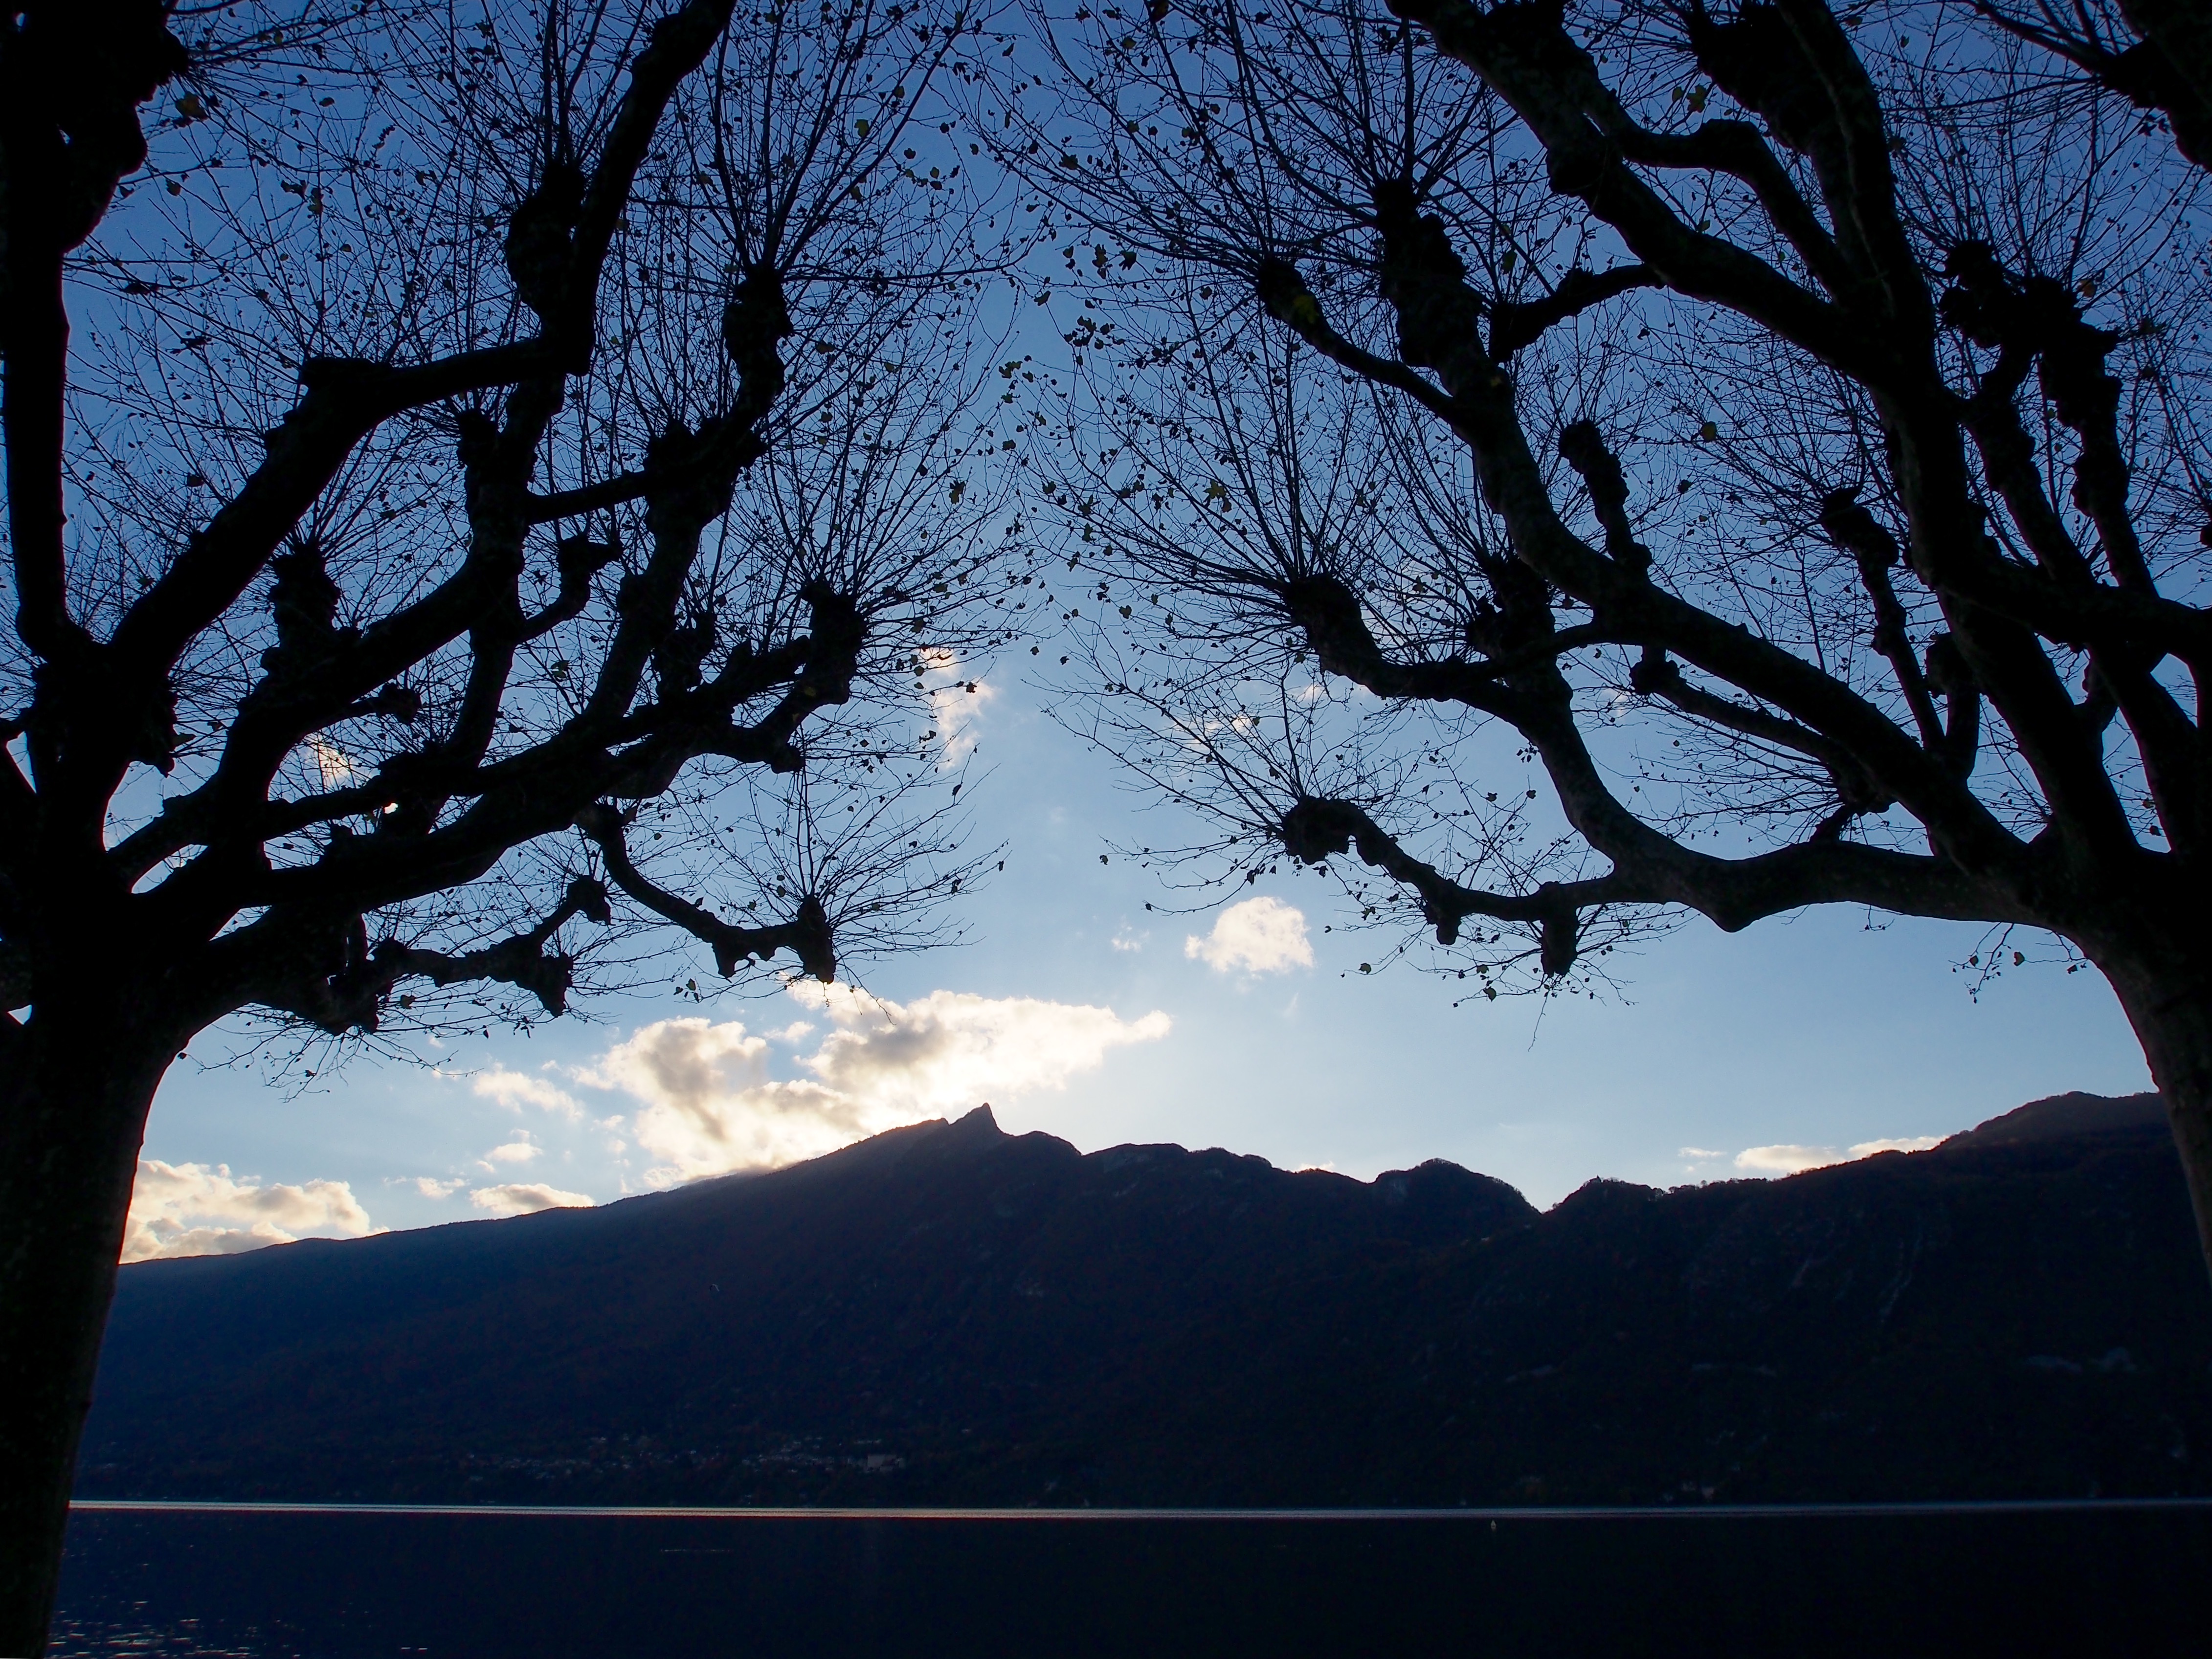
tree, nature, branch, mountain, snow, winter, light, cloud, plant, sky, sunset, sunlight, morning, flower, dawn, atmosphere, dusk, evening, reflection, darkness, atmospheric phenomenon, woody plant